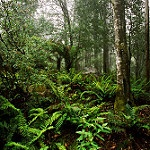
Label: forest